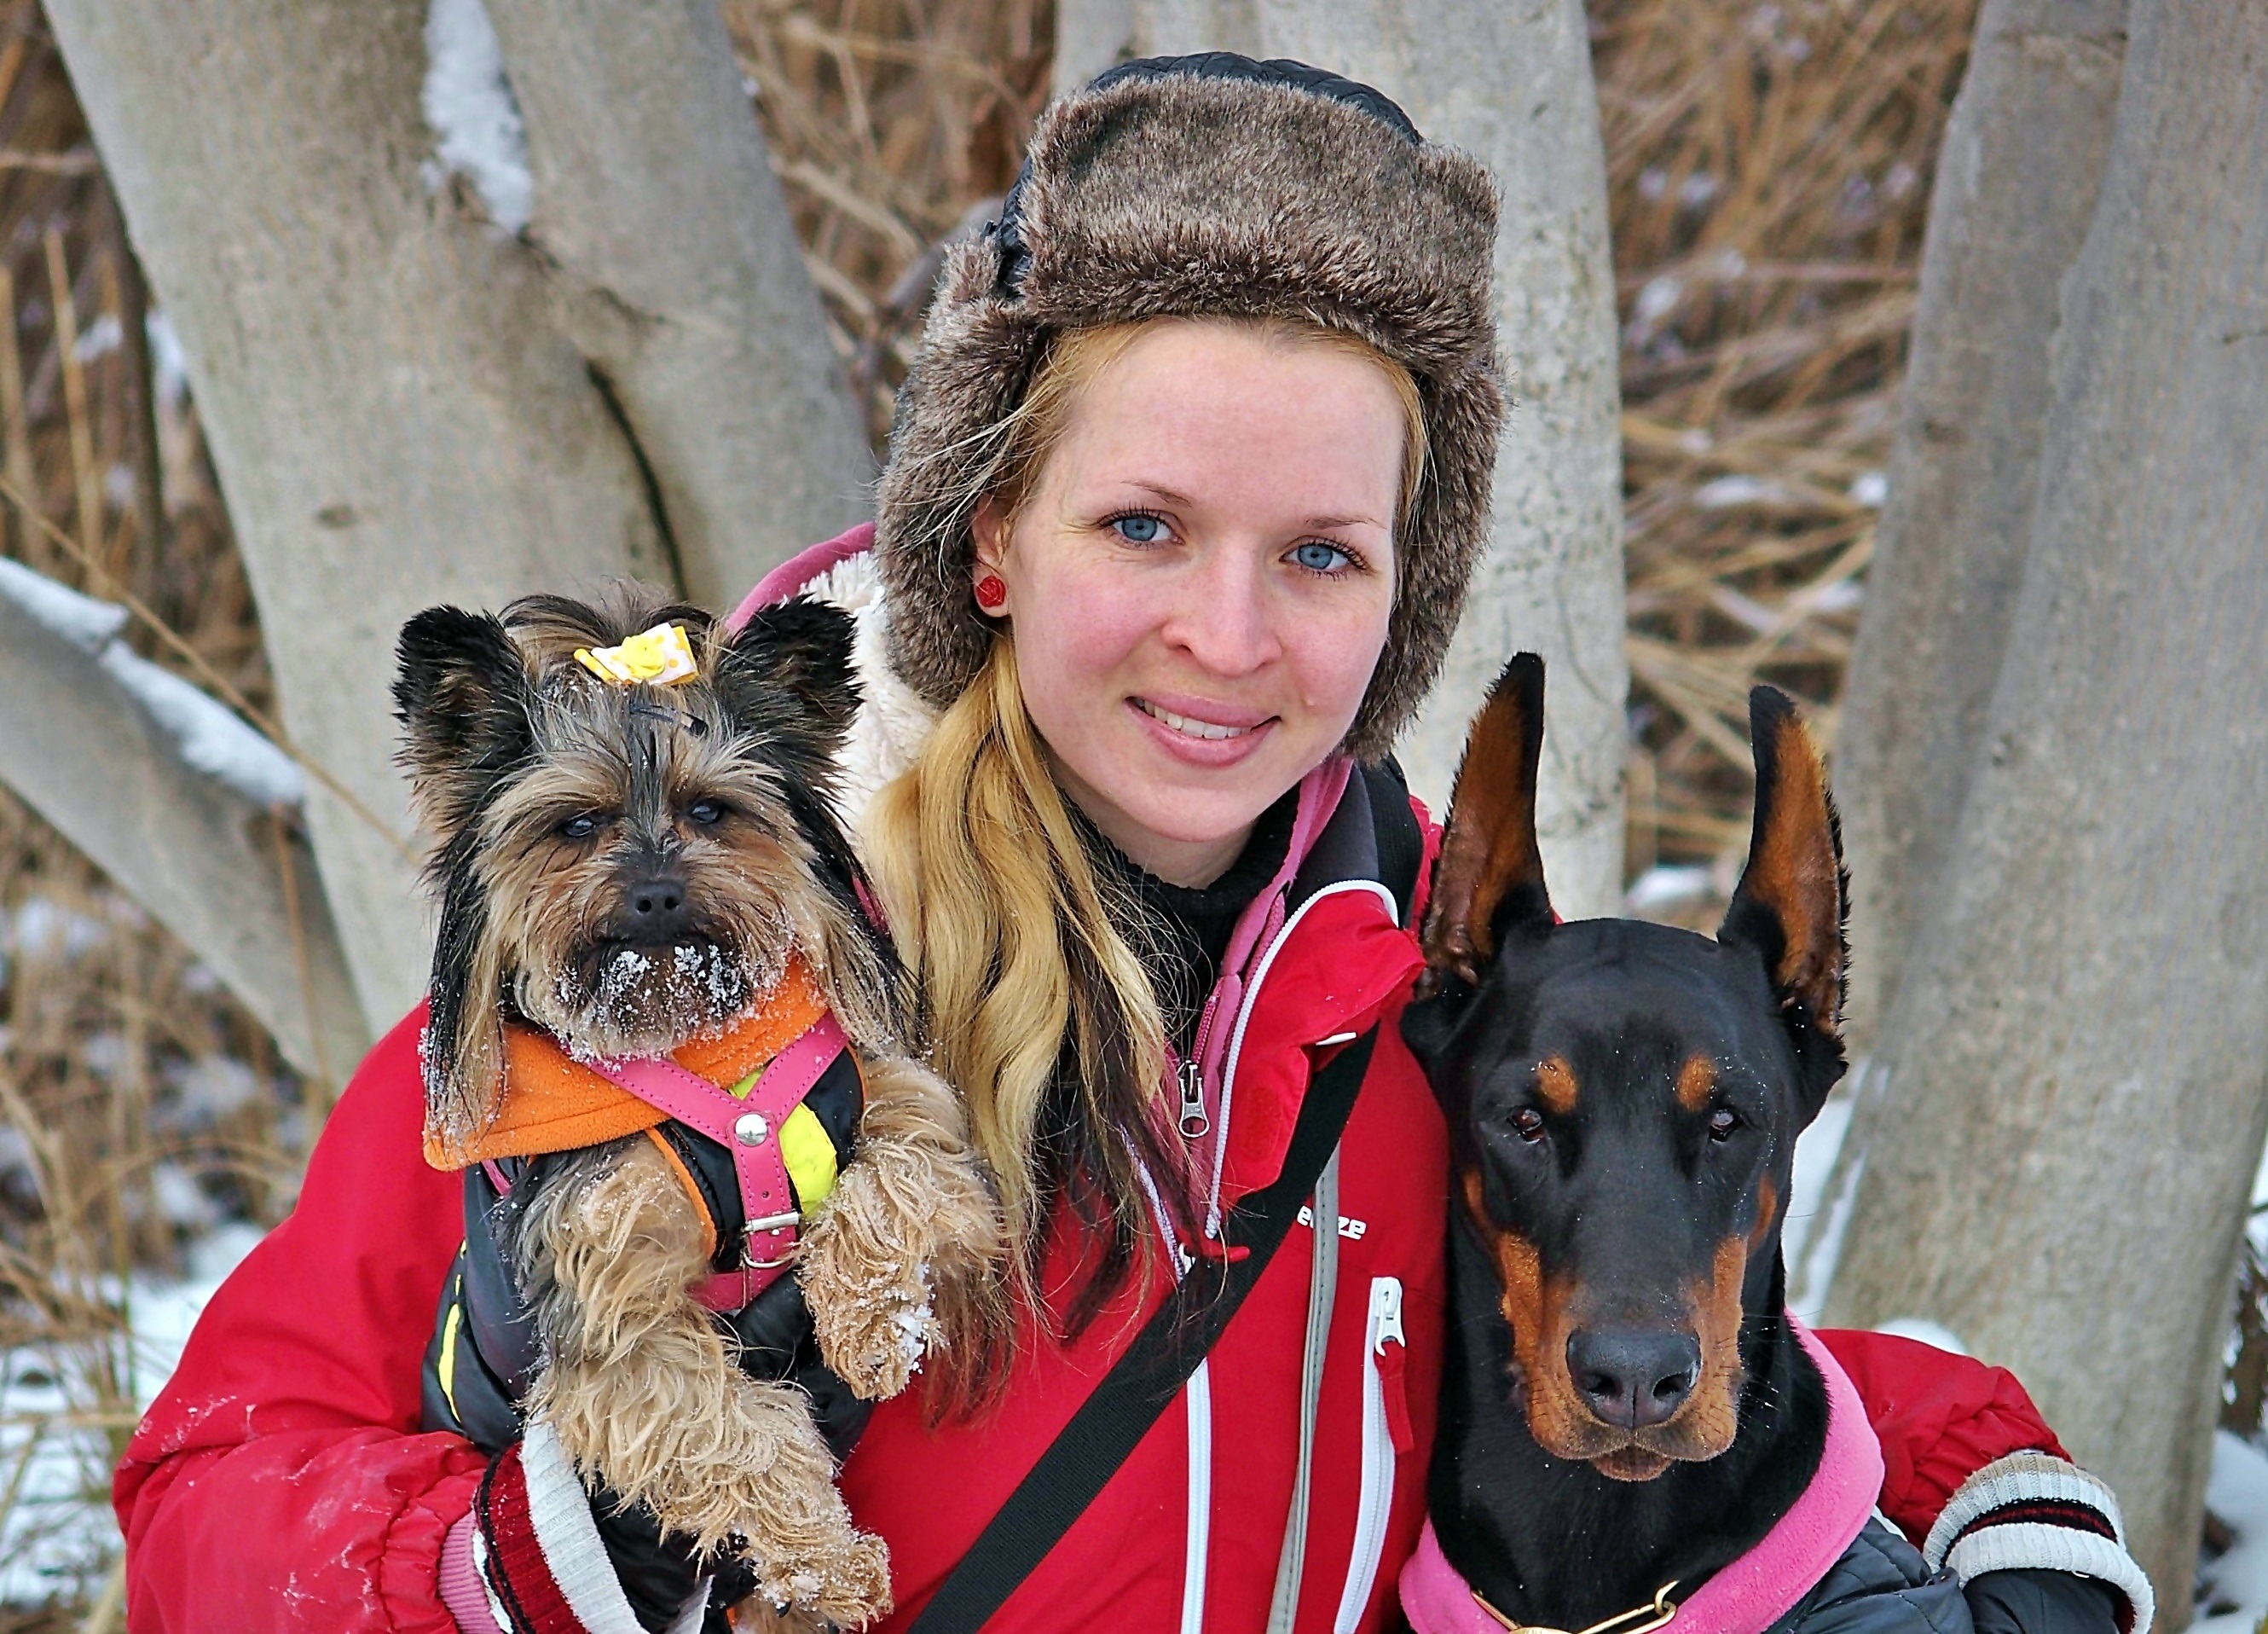
people, woman, dog, love, mammal, friendship, yorkie, doberman, dog like mammal, my kutyusaimmal